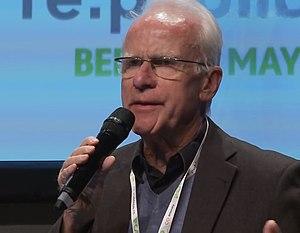
Volker Hassemer est un homme politique allemand. Son frère aîné est Winfried Hassemer, Vice-président de la Cour constitutionnelle fédérale.